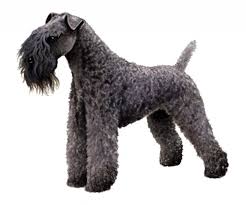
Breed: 229-n000087-Kerry_blue_terrier